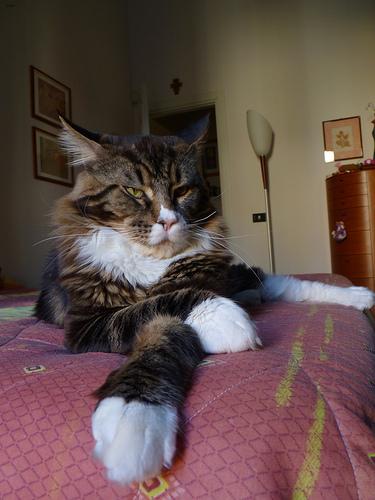
Breed: Maine Coon